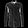
Label: Shirt